Guillermo B. Francisco

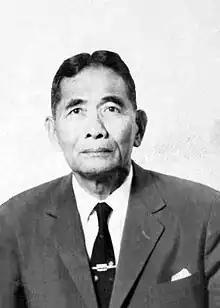
Guillermo B. Francisco in 1962

Guillermo Beato Francisco (10 February 1885 – 7 April 1976) was a Filipino military officer who served in the Philippine Constabulary and the Philippine Army. He was the Chief of Philippine Constabulary in 1938 until 1941. His constabularies were absorbed by the Army and he commanded the 2nd Regular Division (Philippines) during the invasion by Japan, and then survived the Bataan Death March. Paroled from prison, Francisco continued to be a constabulary leader during the Japanese occupation.